Lúcio Antunes

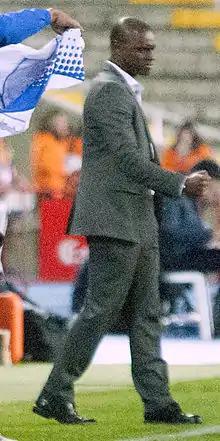

Ulisses Indalécio Silva Antunes, nicknamed Lúcio Antunes, is Cape Verdean football manager.